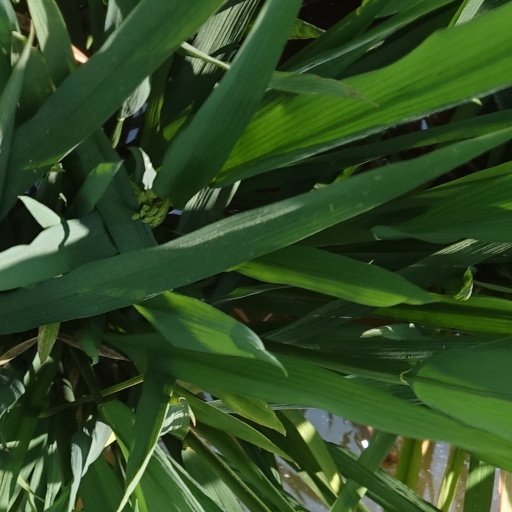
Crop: rice